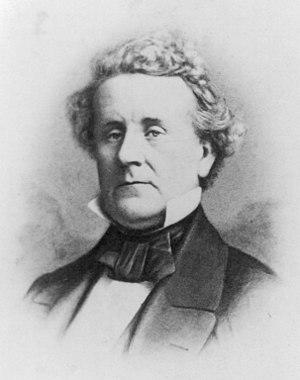
Levi Lincoln Jr est un homme politique américain. Il fut gouverneur du Massachusetts sous l'étiquette républicaine-démocrate de 1825 à 1834.